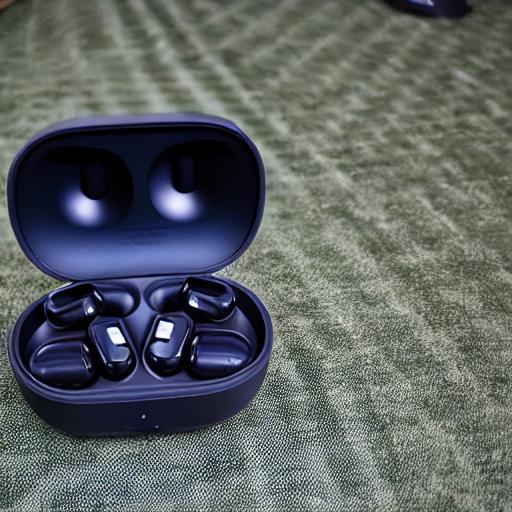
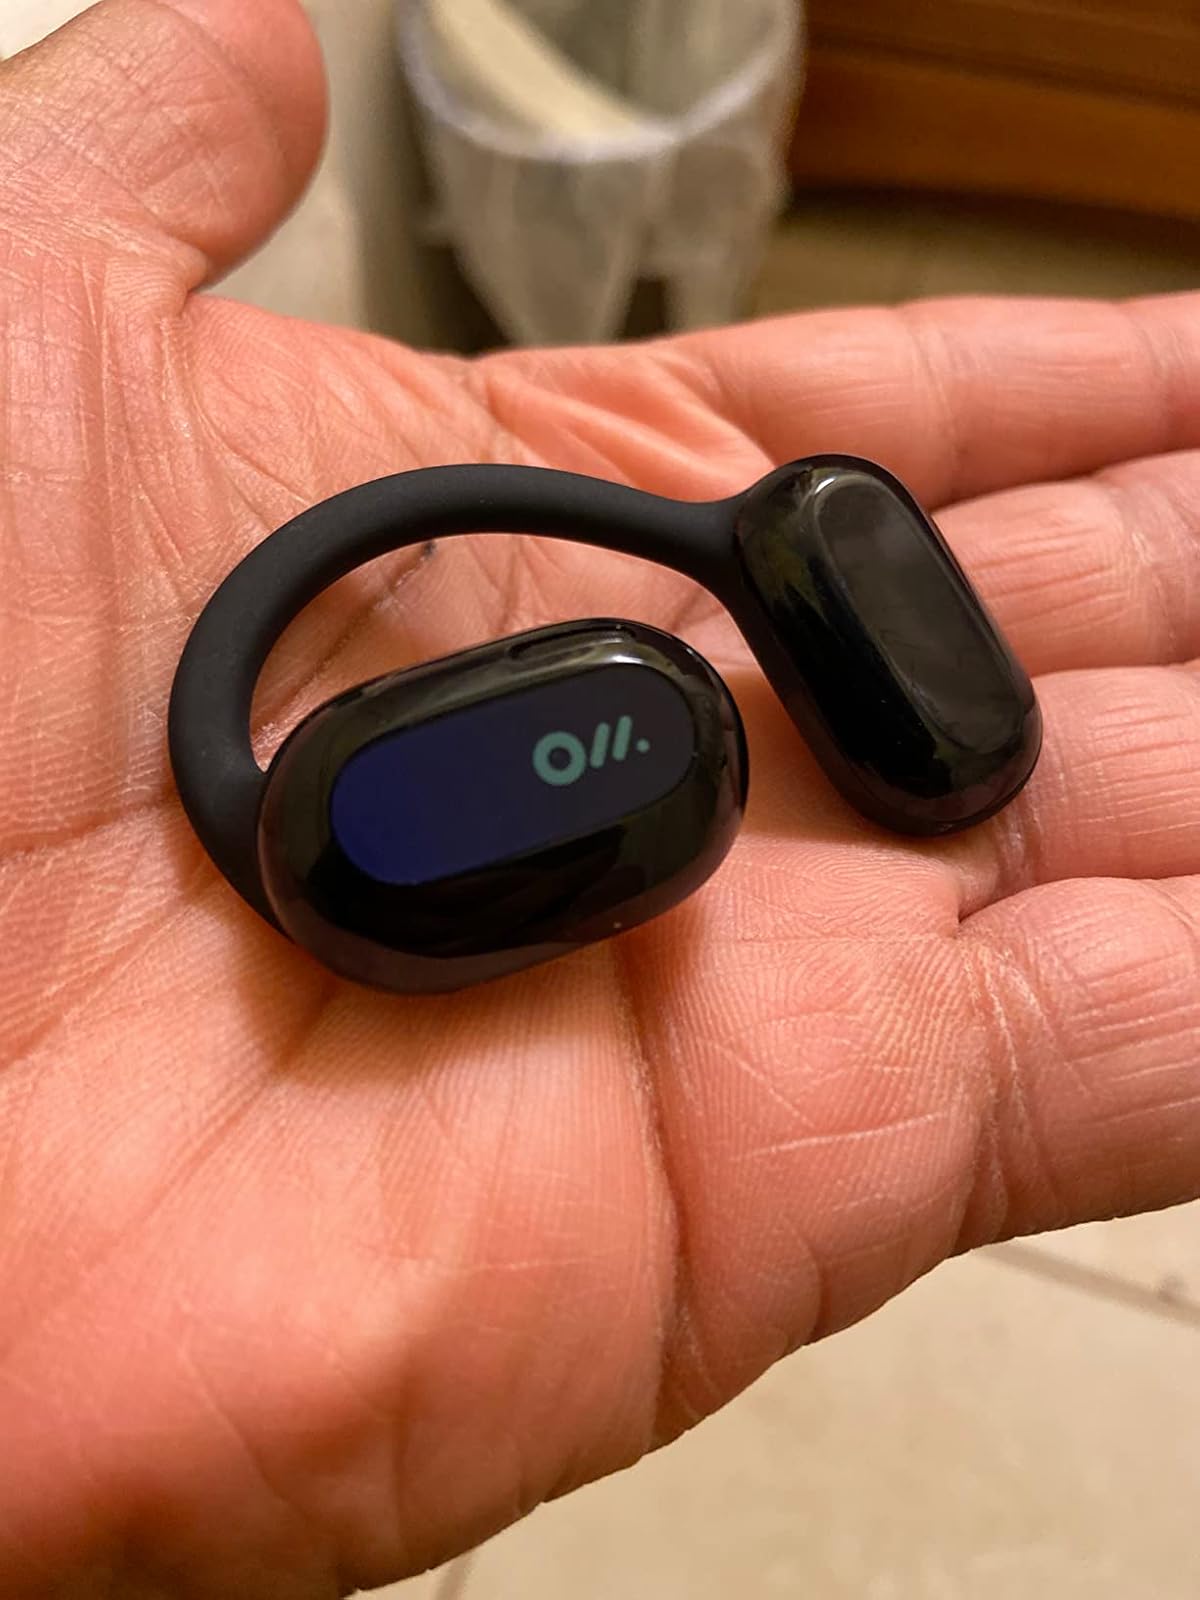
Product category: earbuds
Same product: no